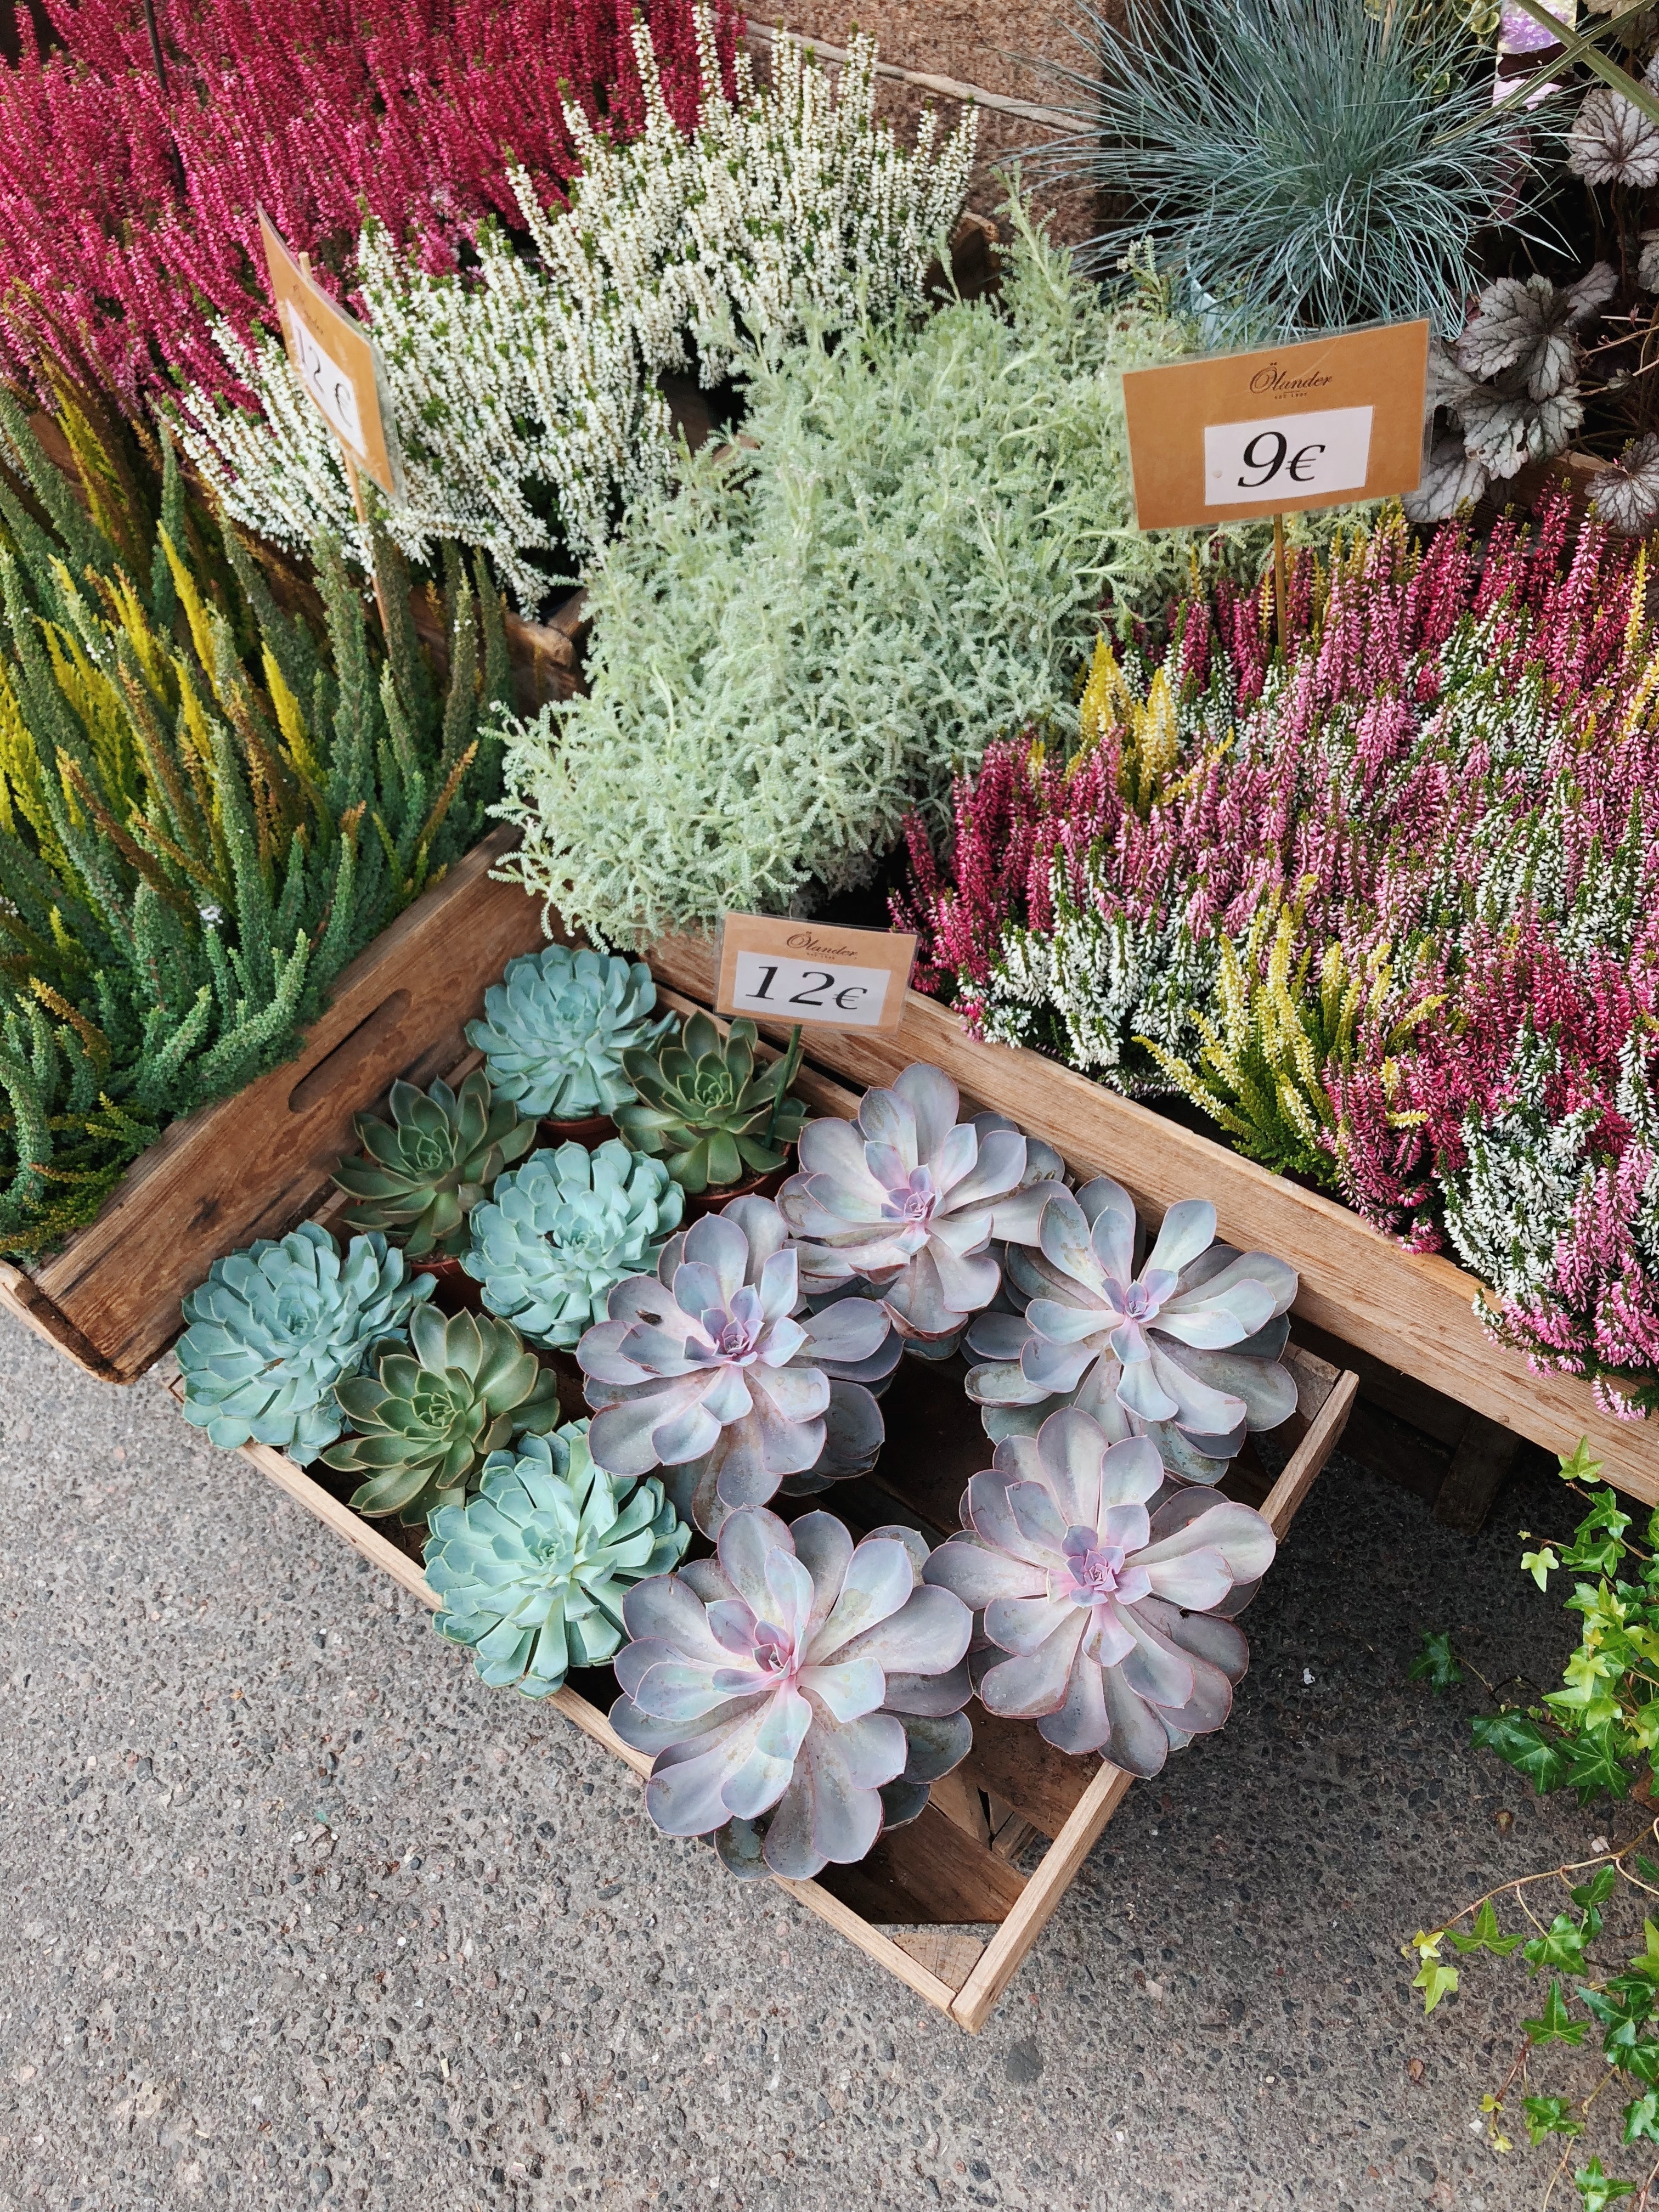
plant, flower, garden, flora, flowerpot, herb, groundcover, grass, shrub, landscaping, annual plant, floristry